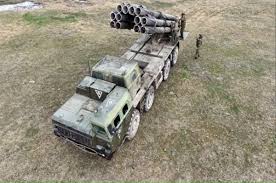
Label: Self Propelled Artillery